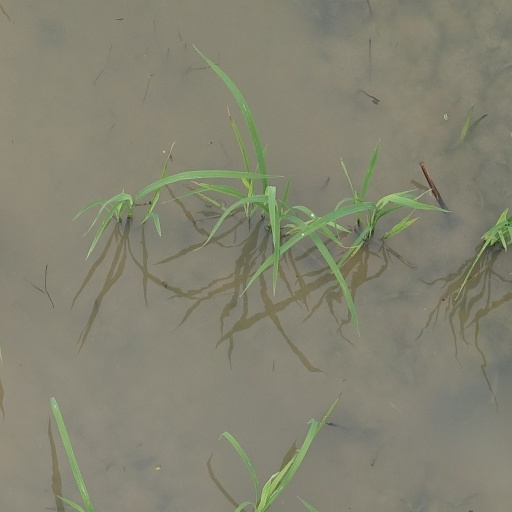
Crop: rice